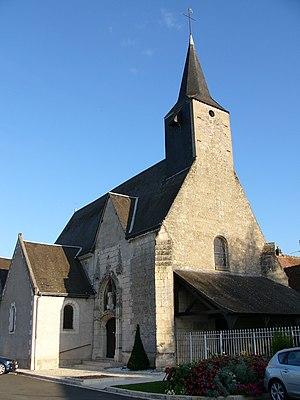
La Ville-aux-Dames est une commune française du département d'Indre-et-Loire en région Centre-Val de Loire. Peuplée par 5 175 habitants en 2017 et située entre la Loire et le Cher, La Ville-aux-Dames appartient aujourd'hui à l'agglomération tourangelle.
Cet article recense une partie des monuments historiques d'Indre-et-Loire, en France.